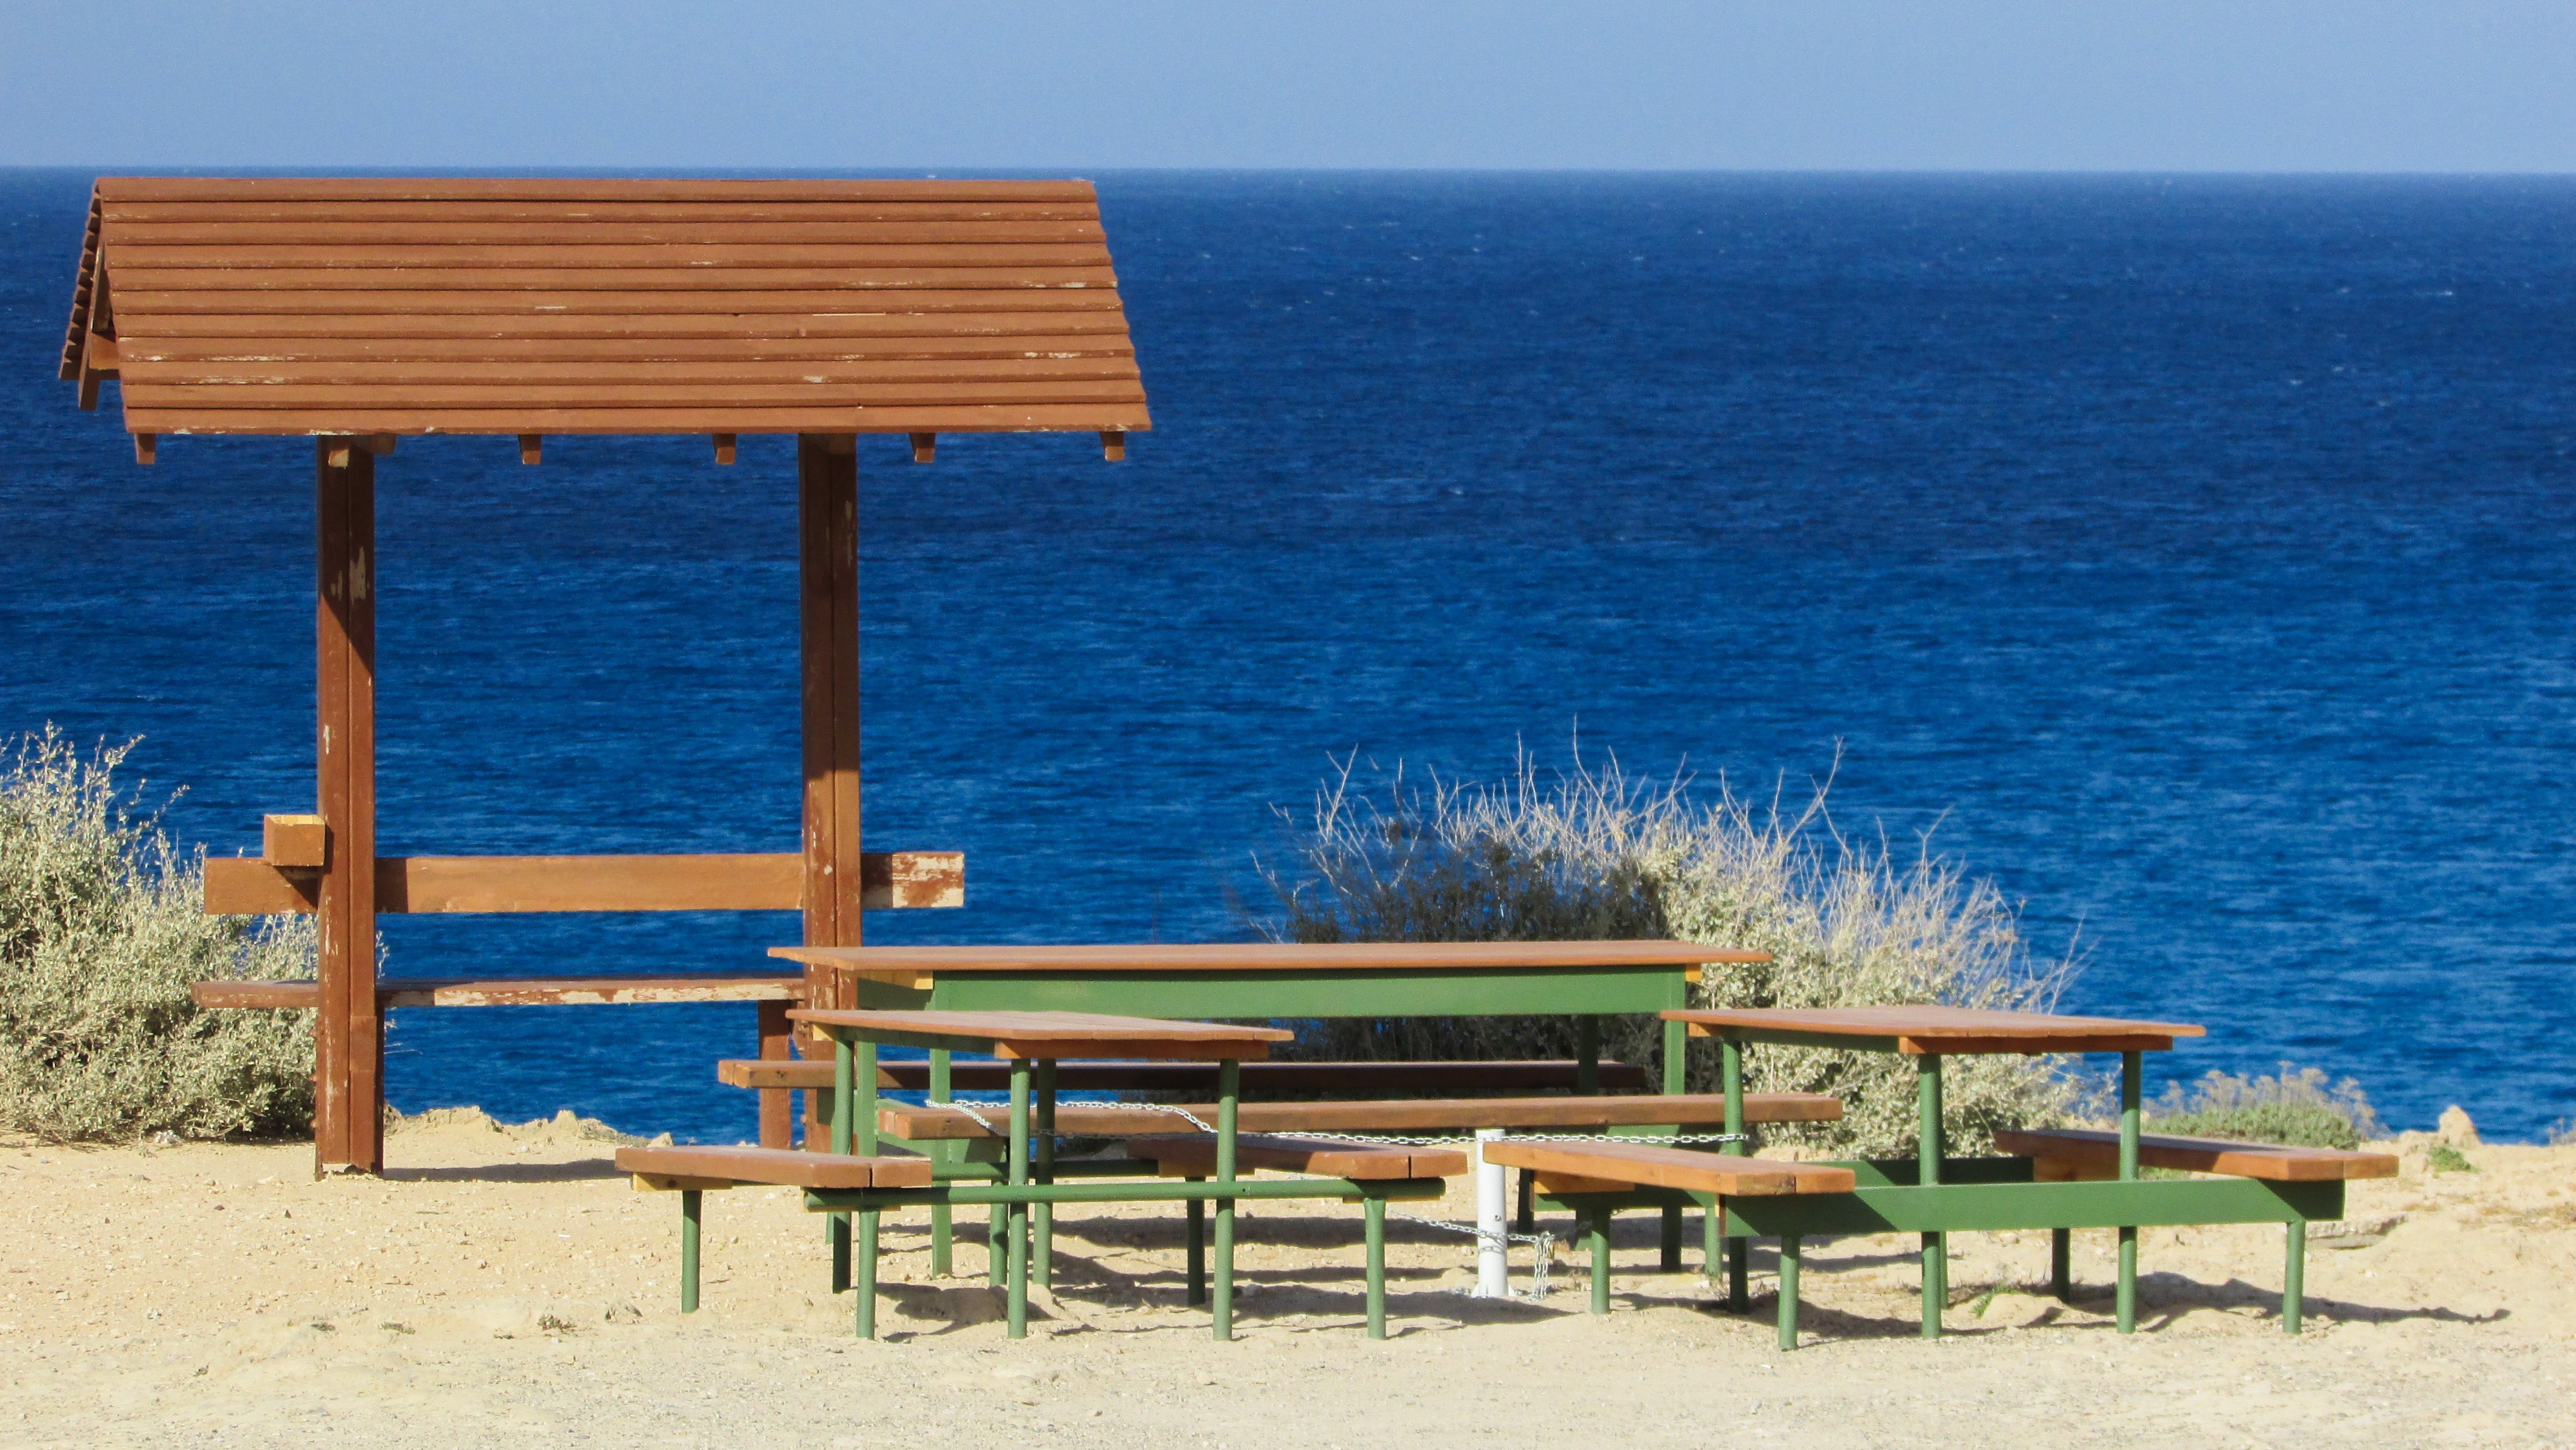
beach, sea, dock, boardwalk, wood, shore, pier, walkway, vacation, furniture, tourism, leisure, national park, cavo greko, cyprus, resting site